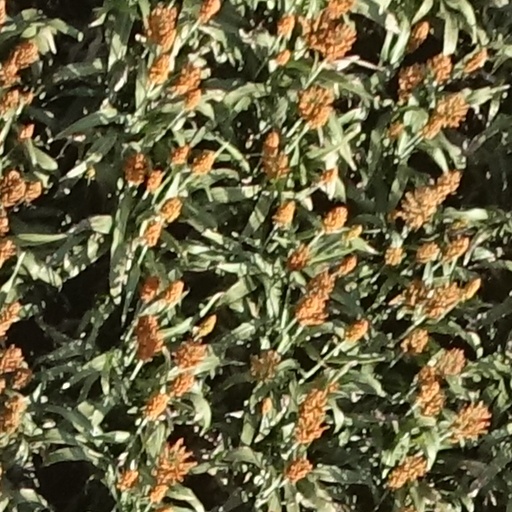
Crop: sorghum